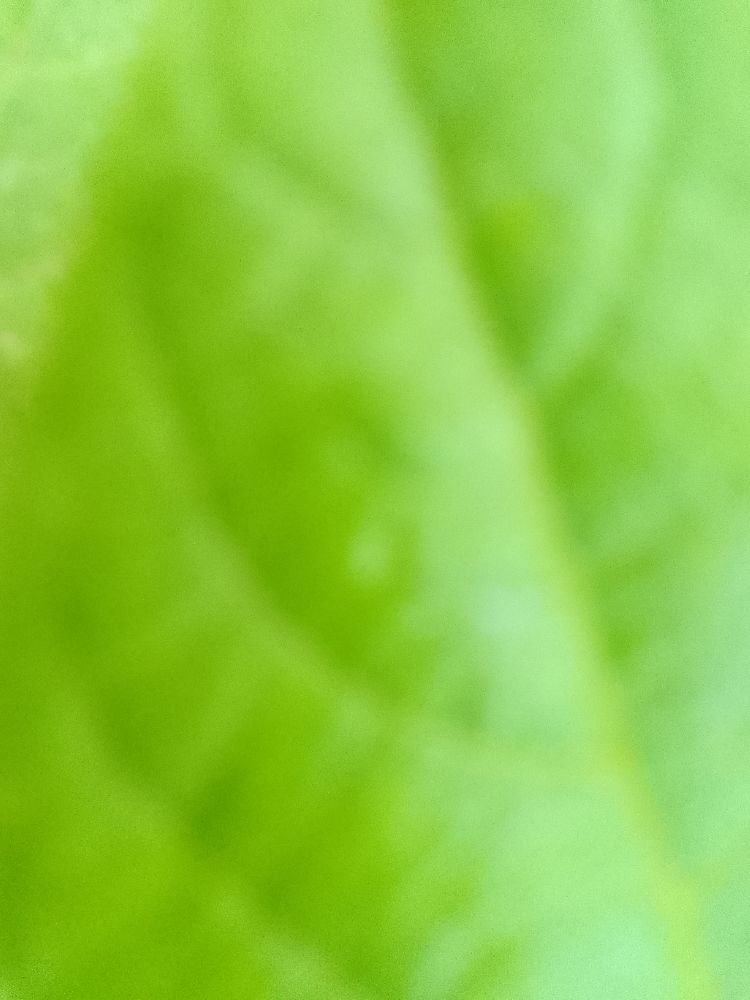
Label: healthy